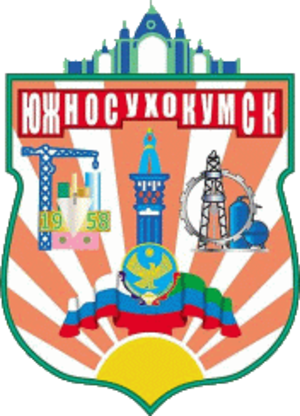
Ioujno-Soukhokoumsk est une ville du Daghestan, une république de la fédération de Russie. Sa population s'élevait à 10 666 habitants en 2020.